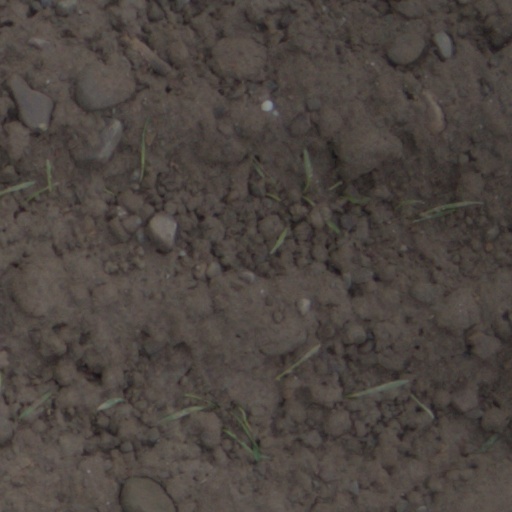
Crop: wheat